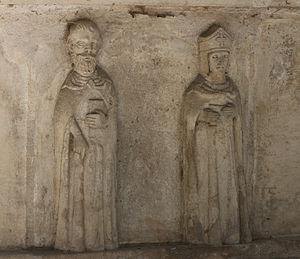
Tombeau de Pierre Abélard (1079-1142) et Héloïse d'Argenteuil (1101–1164) réalisé par Lenoir à partir de fragments de la chapelle de l'abbaye du Paraclet et du tombeau du prieuré Saint-Marcel. La chapelle sépulcrale est ornée de colonnes, d'ogives et d'un clocher percé à jour. Sur le catafalque reposent deux gisants représentant Héloïse et Abélard. Français
L’abbaye du Paraclet, appelée habituellement Le Paraclet ou encore Paraclet de Nogent, était une abbaye féminine bénédictine prestigieuse fondée par Abélard et Héloïse au XIIᵉ siècle en Champagne à l'écart de Quincey, village aujourd'hui rattaché à la commune de Ferreux-Quincey, dans le diocèse de Troyes, département de l'Aube.